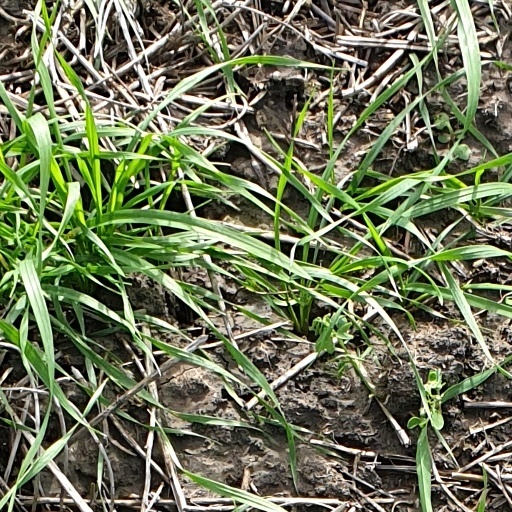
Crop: wheat